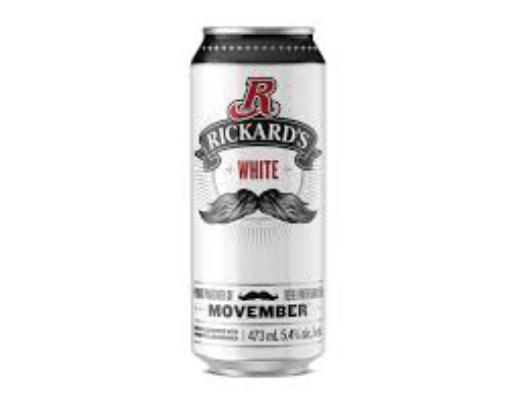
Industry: Food